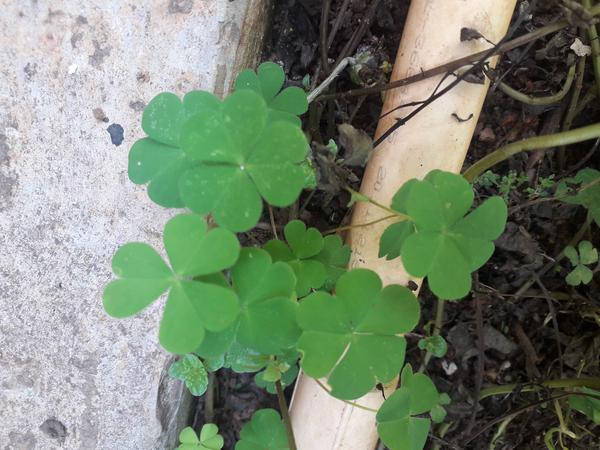
Plant: Wood_sorel